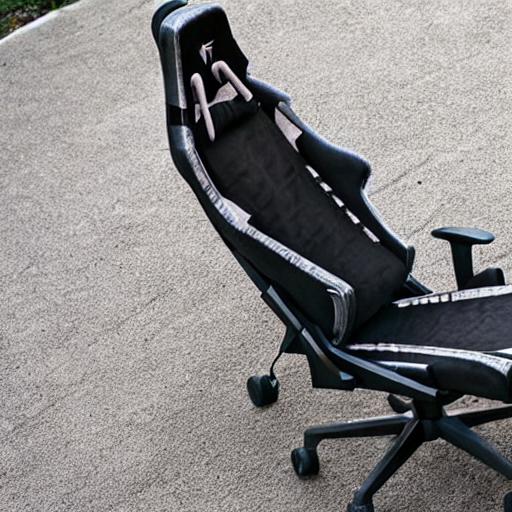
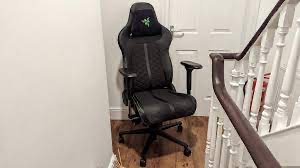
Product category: items_chair
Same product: no